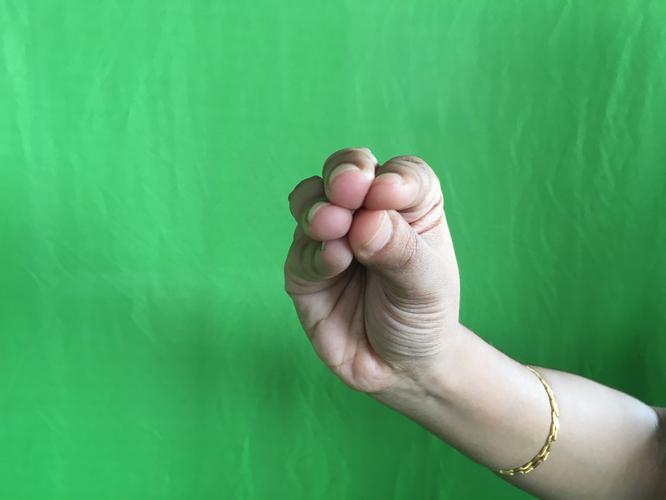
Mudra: Mukulam
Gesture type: single_hand